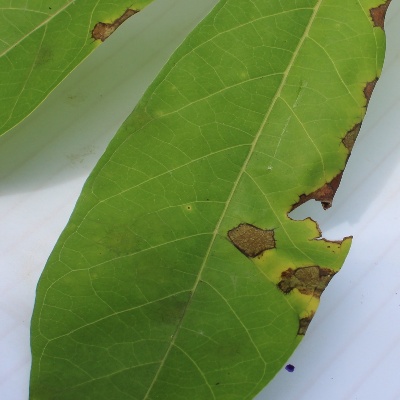
Crop: Cassava
Condition: brown spot